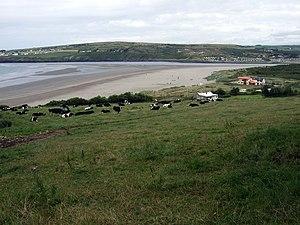
Le sentier Pembrokeshire est un parcours de randonnée du pays de Galles, qui débute à Poppit Sand et aboutit à Amroth au sud du pays, sur une distance de 299 km. Il a été inauguré en 1970 et depuis 2012 fait partie du Sentier des côtes du pays de Galles.